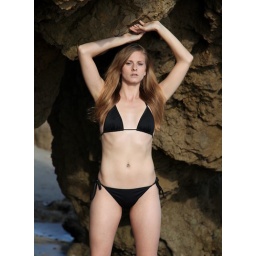
Photoshoot of a pretty model with long blonde hair and blue eyes in a black bikini.